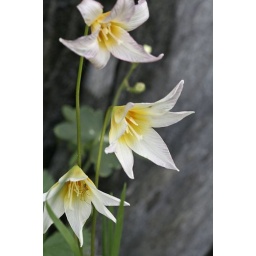
This flower blooms abundantly, in rock gardens, up a shaded damp cliff at about 3000 ft.